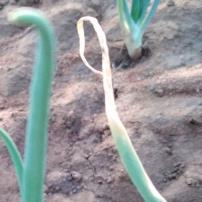
Crop: Onion
Condition: fusarium-d